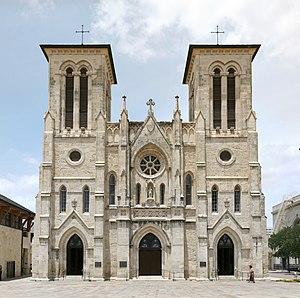
La cathédrale de San Fernando est une cathédrale de l'Église catholique romaine située dans le centre de San Antonio, au Texas. Elle est l'église principale de l'archidiocèse de San Antonio et le siège de son archevêque.
La classification de la plus ancienne église des États-unis doit être divisée en deux parties, la plus ancienne dans le sens du plus ancien édifice, et la plus ancienne dans le sens de la plus ancienne communauté.
L'archidiocèse de San Antonio est un diocèse catholique situé au Texas, aux États-Unis. Créé en 1874, il est devient archidiocèse en 1926. Couvrant une partie du centre du Texas, il est également siège métropolitain de la province ecclésiastique de San Antonio et de ses 7 diocèses suffragants, qui couvrent environ la moitié ouest de l'État.